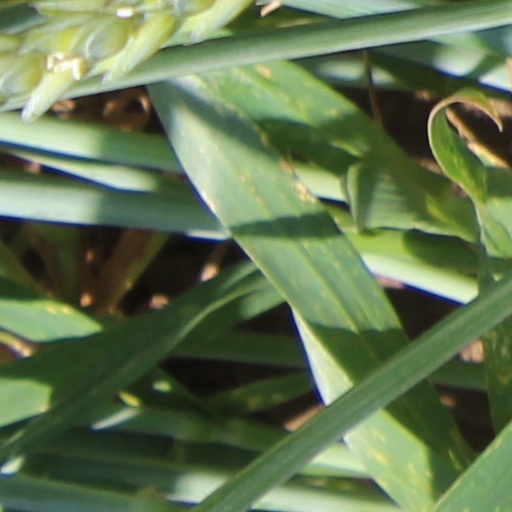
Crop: wheat